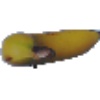
Label: Banana 1